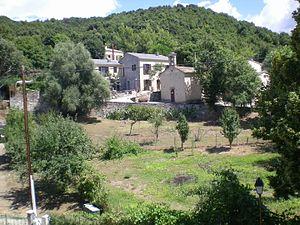
Eglise Santa Maria Assunta de Favalello di Bozio
Favalello est une commune française située dans la circonscription départementale de la Haute-Corse et le territoire de la collectivité de Corse.